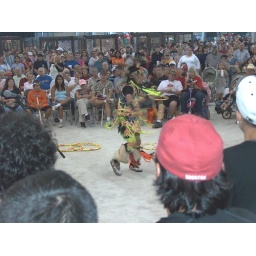
Damn red hat moves in again!